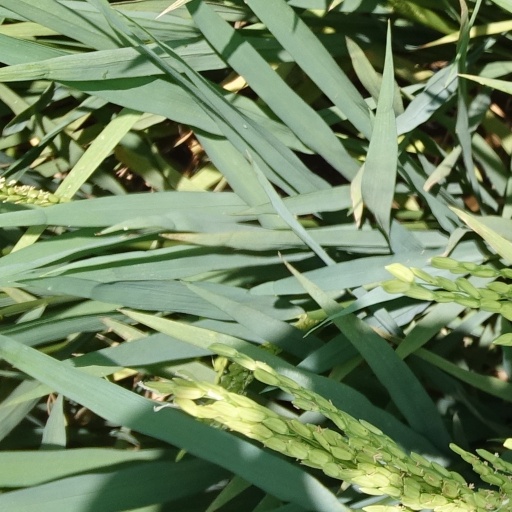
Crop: rice